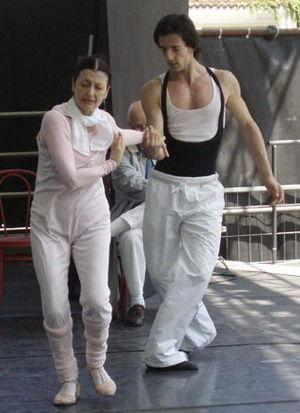
Carla Fracci est une danseuse italienne.